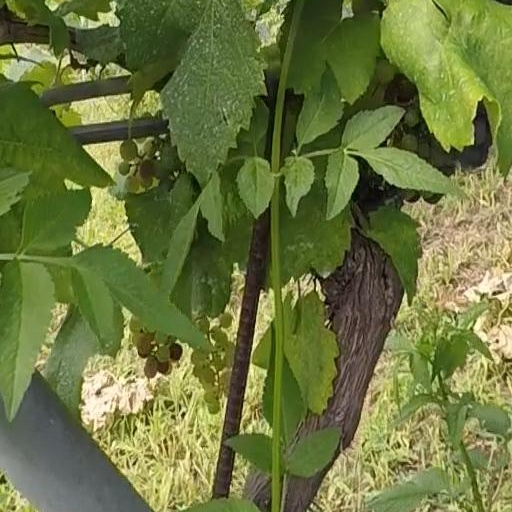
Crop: grape